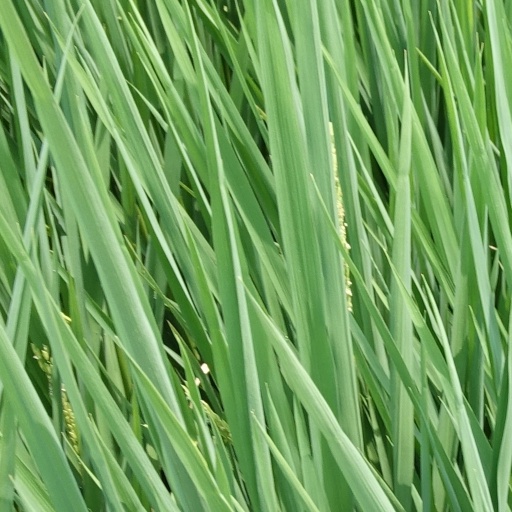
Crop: rice